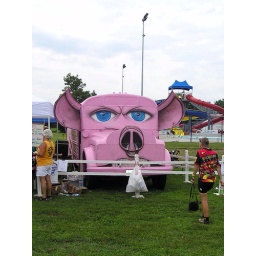
028 pig van in Guthrie Center